Troy Rike

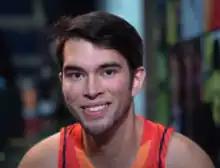
Rike in 2022

Troy Edward Verzosa Rike (born October 5, 1995) is a Filipino-American former professional basketball player. He last played for the NorthPort Batang Pier of Philippine Basketball Association (PBA). He played college basketball for four seasons with Wake Forest, before transferring to National University.